Beaulieu (company)

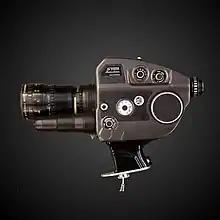
Beaulieu 2008S, on display at Conservatoire national des arts et métiers.

In most Super 8 and some 16mm cameras of the 1960s (e.g. the Bolex H 16), when the 2008 S was introduced, the image from the taking lens was split in two (in a prism): one beam was sent to the film and the other beam to the viewfinder. On the Beaulieu cameras, however, no light was wasted (reflex system) -- either all of it was directed at the film, or while the shutter was closed and the film was advanced, the light hit the mirror on the shutter which directed it into the viewfinder. This meant that the image in the viewfinder flickered while filming, as the mirror shutter (located at 45°) moved up and down. Beaulieu cameras with this design allowed for shorter shutter speeds to be used (1/60 sec), thus providing sharper footage.